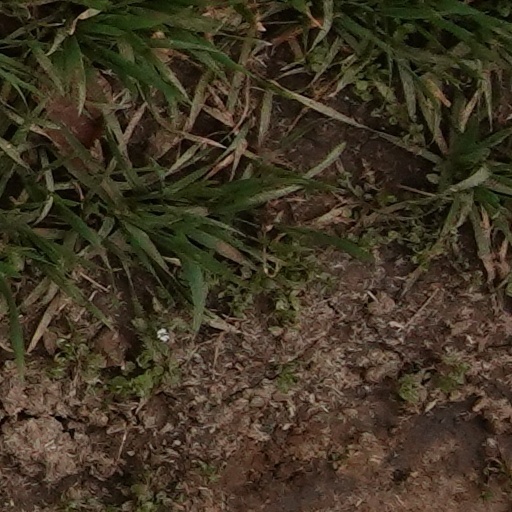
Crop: wheat